Jay Gogue

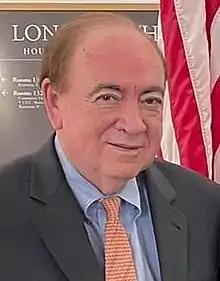
Gogue in 2021

George Jay Gogue (born 1947) is an American educator and 20th President of Auburn University, a position he held from 2007 until his retirement in July 2017 and again in 2019 until 2022, before taking the position of Chancellor of New Mexico State University in 2023.